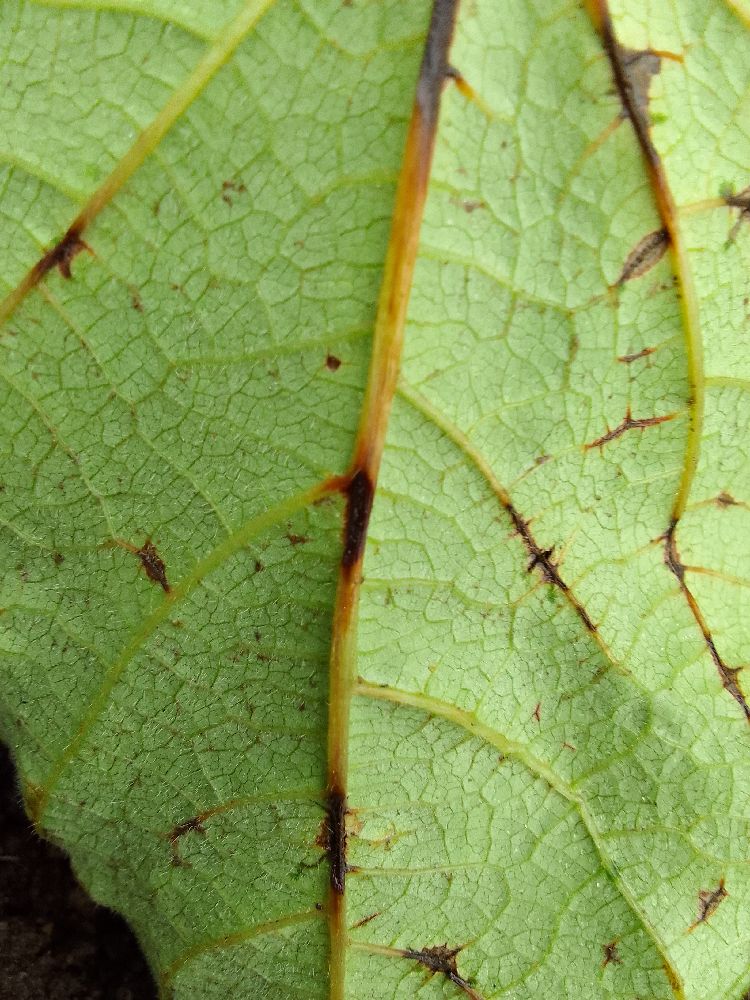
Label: anthracnose